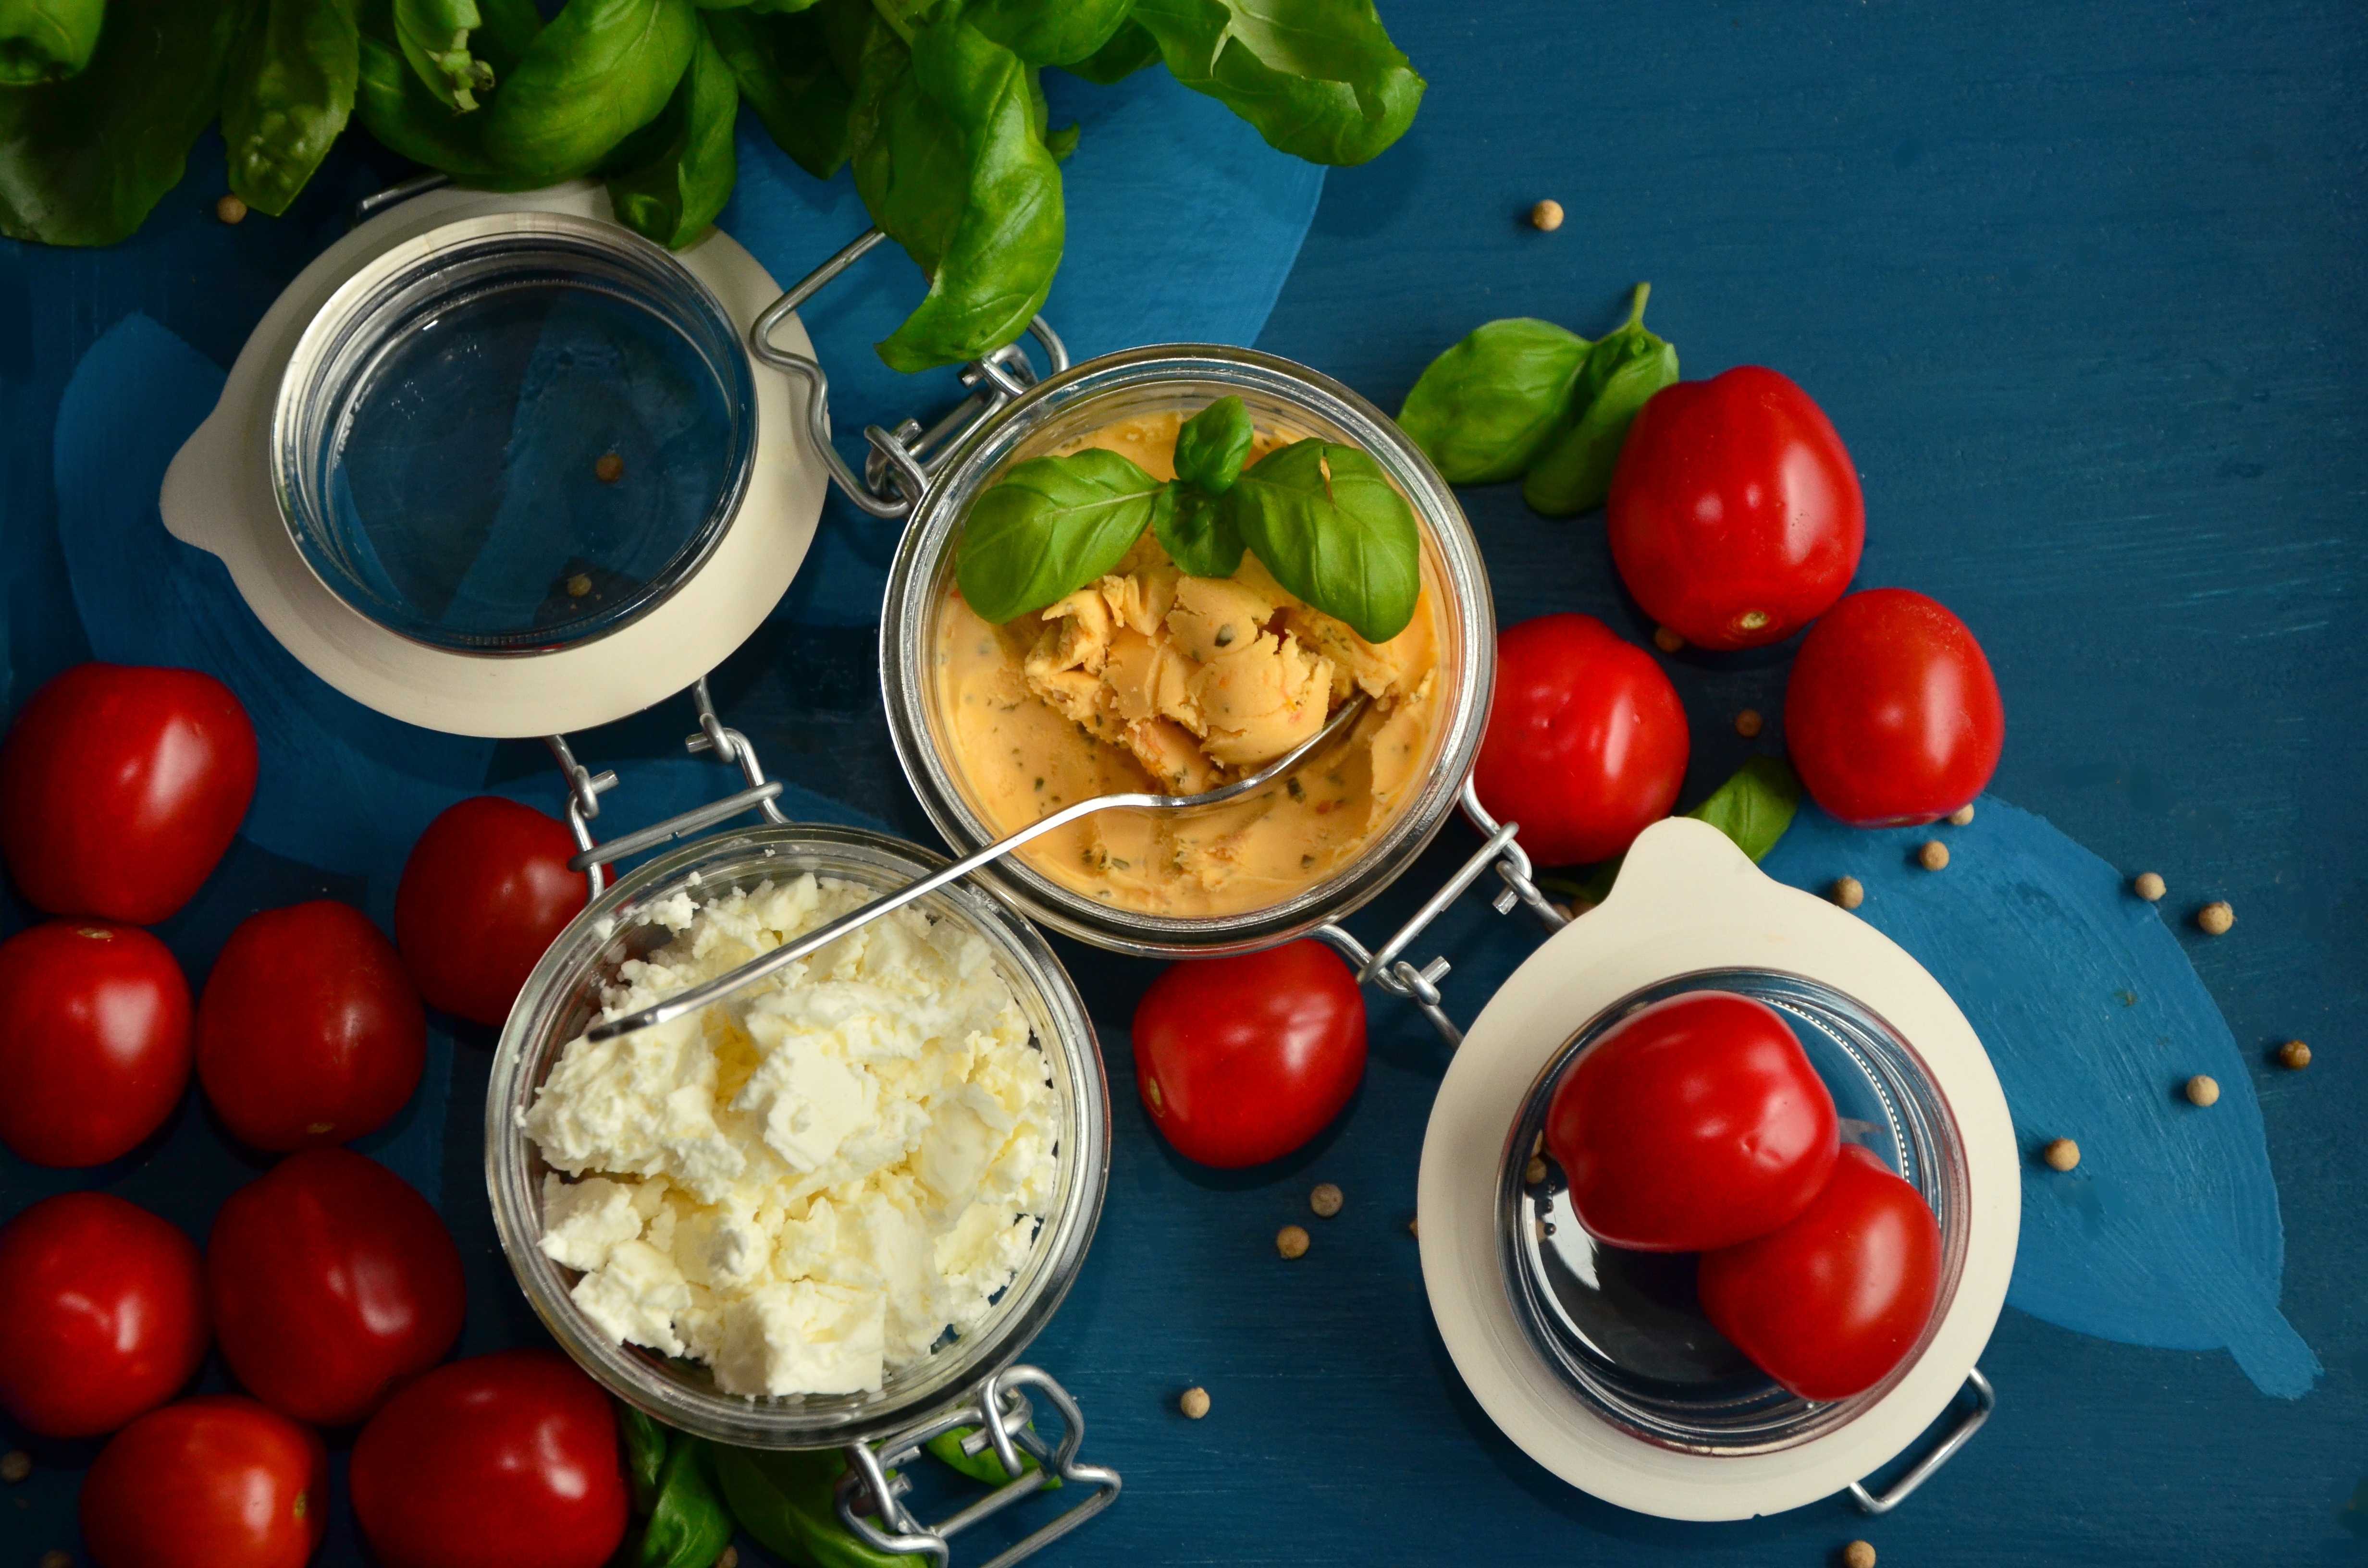
fruit, jar, dip, dish, meal, food, salad, mediterranean, vegetable, kitchen, recipe, healthy, eat, cuisine, basil, cheese, tomatoes, vegetarian food, starter, frisch, italian, ingredients, appetizer, wreak, natural foods, feta cheese, red green, diet food